Slave trade in the United States

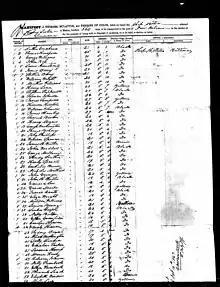
Partial manifest of a coastwise slave shipment made from Baltimore to New Orleans, by Hope H. Slatter, on the ship "Scotia," September 1843

The domestic slave trade wilted during American Civil Warthere was a measurable price drop between 1860 and 1862, due to "market uncertainty" discouraging speculators. In May 1861, a "Southern Mississippian" who seemed to oppose secession even though "no man in Mississippi has a larger proportion of his property in negroes" wrote the "Louisville Courier" that "The secessionists are carrying out the principles and wishes of the abolitionists. Likely negroes could not be sold here at $500 in good money. Negro traders are as scarce here as in Boston." Still, the business remained brisk and prices rose in the protected interior of the CSA, and according to historian Robert Colby, "Confederates nevertheless interpreted the health of the slave trade as embodying that of their nation."